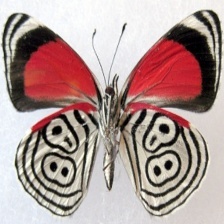
Species: AN 88